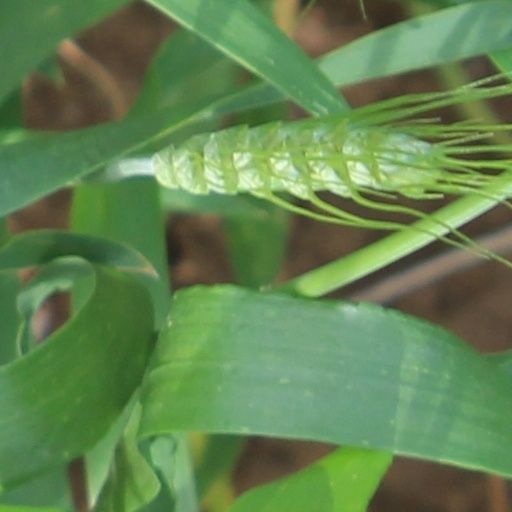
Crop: wheat